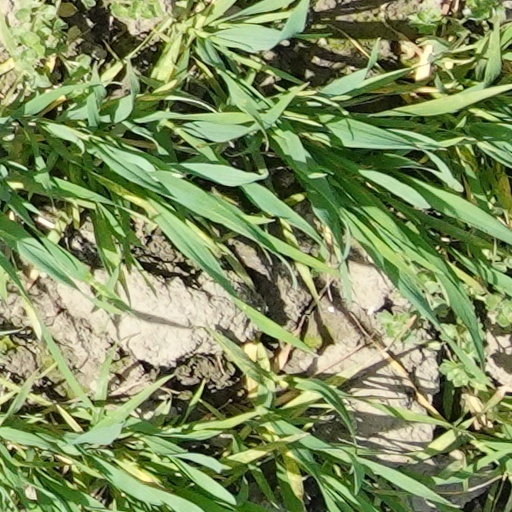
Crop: wheat